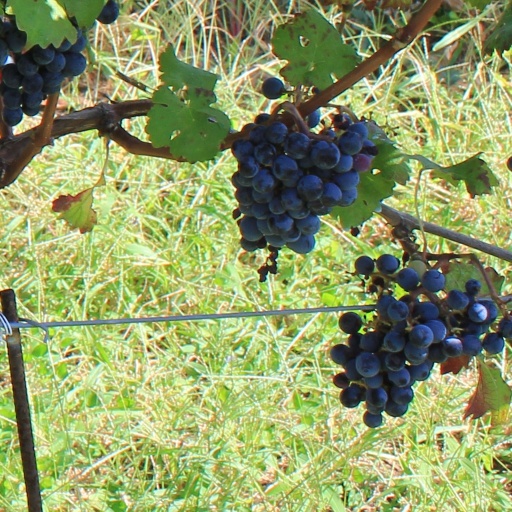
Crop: grape